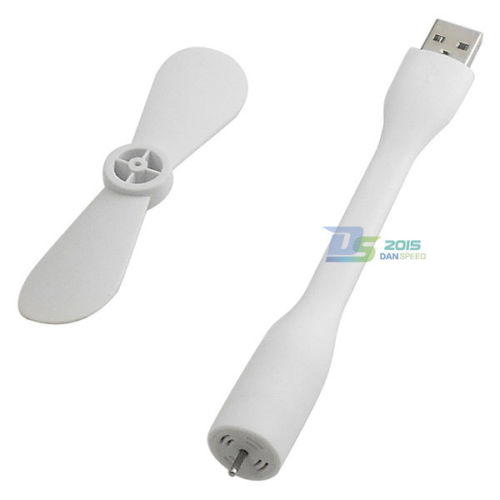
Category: fan